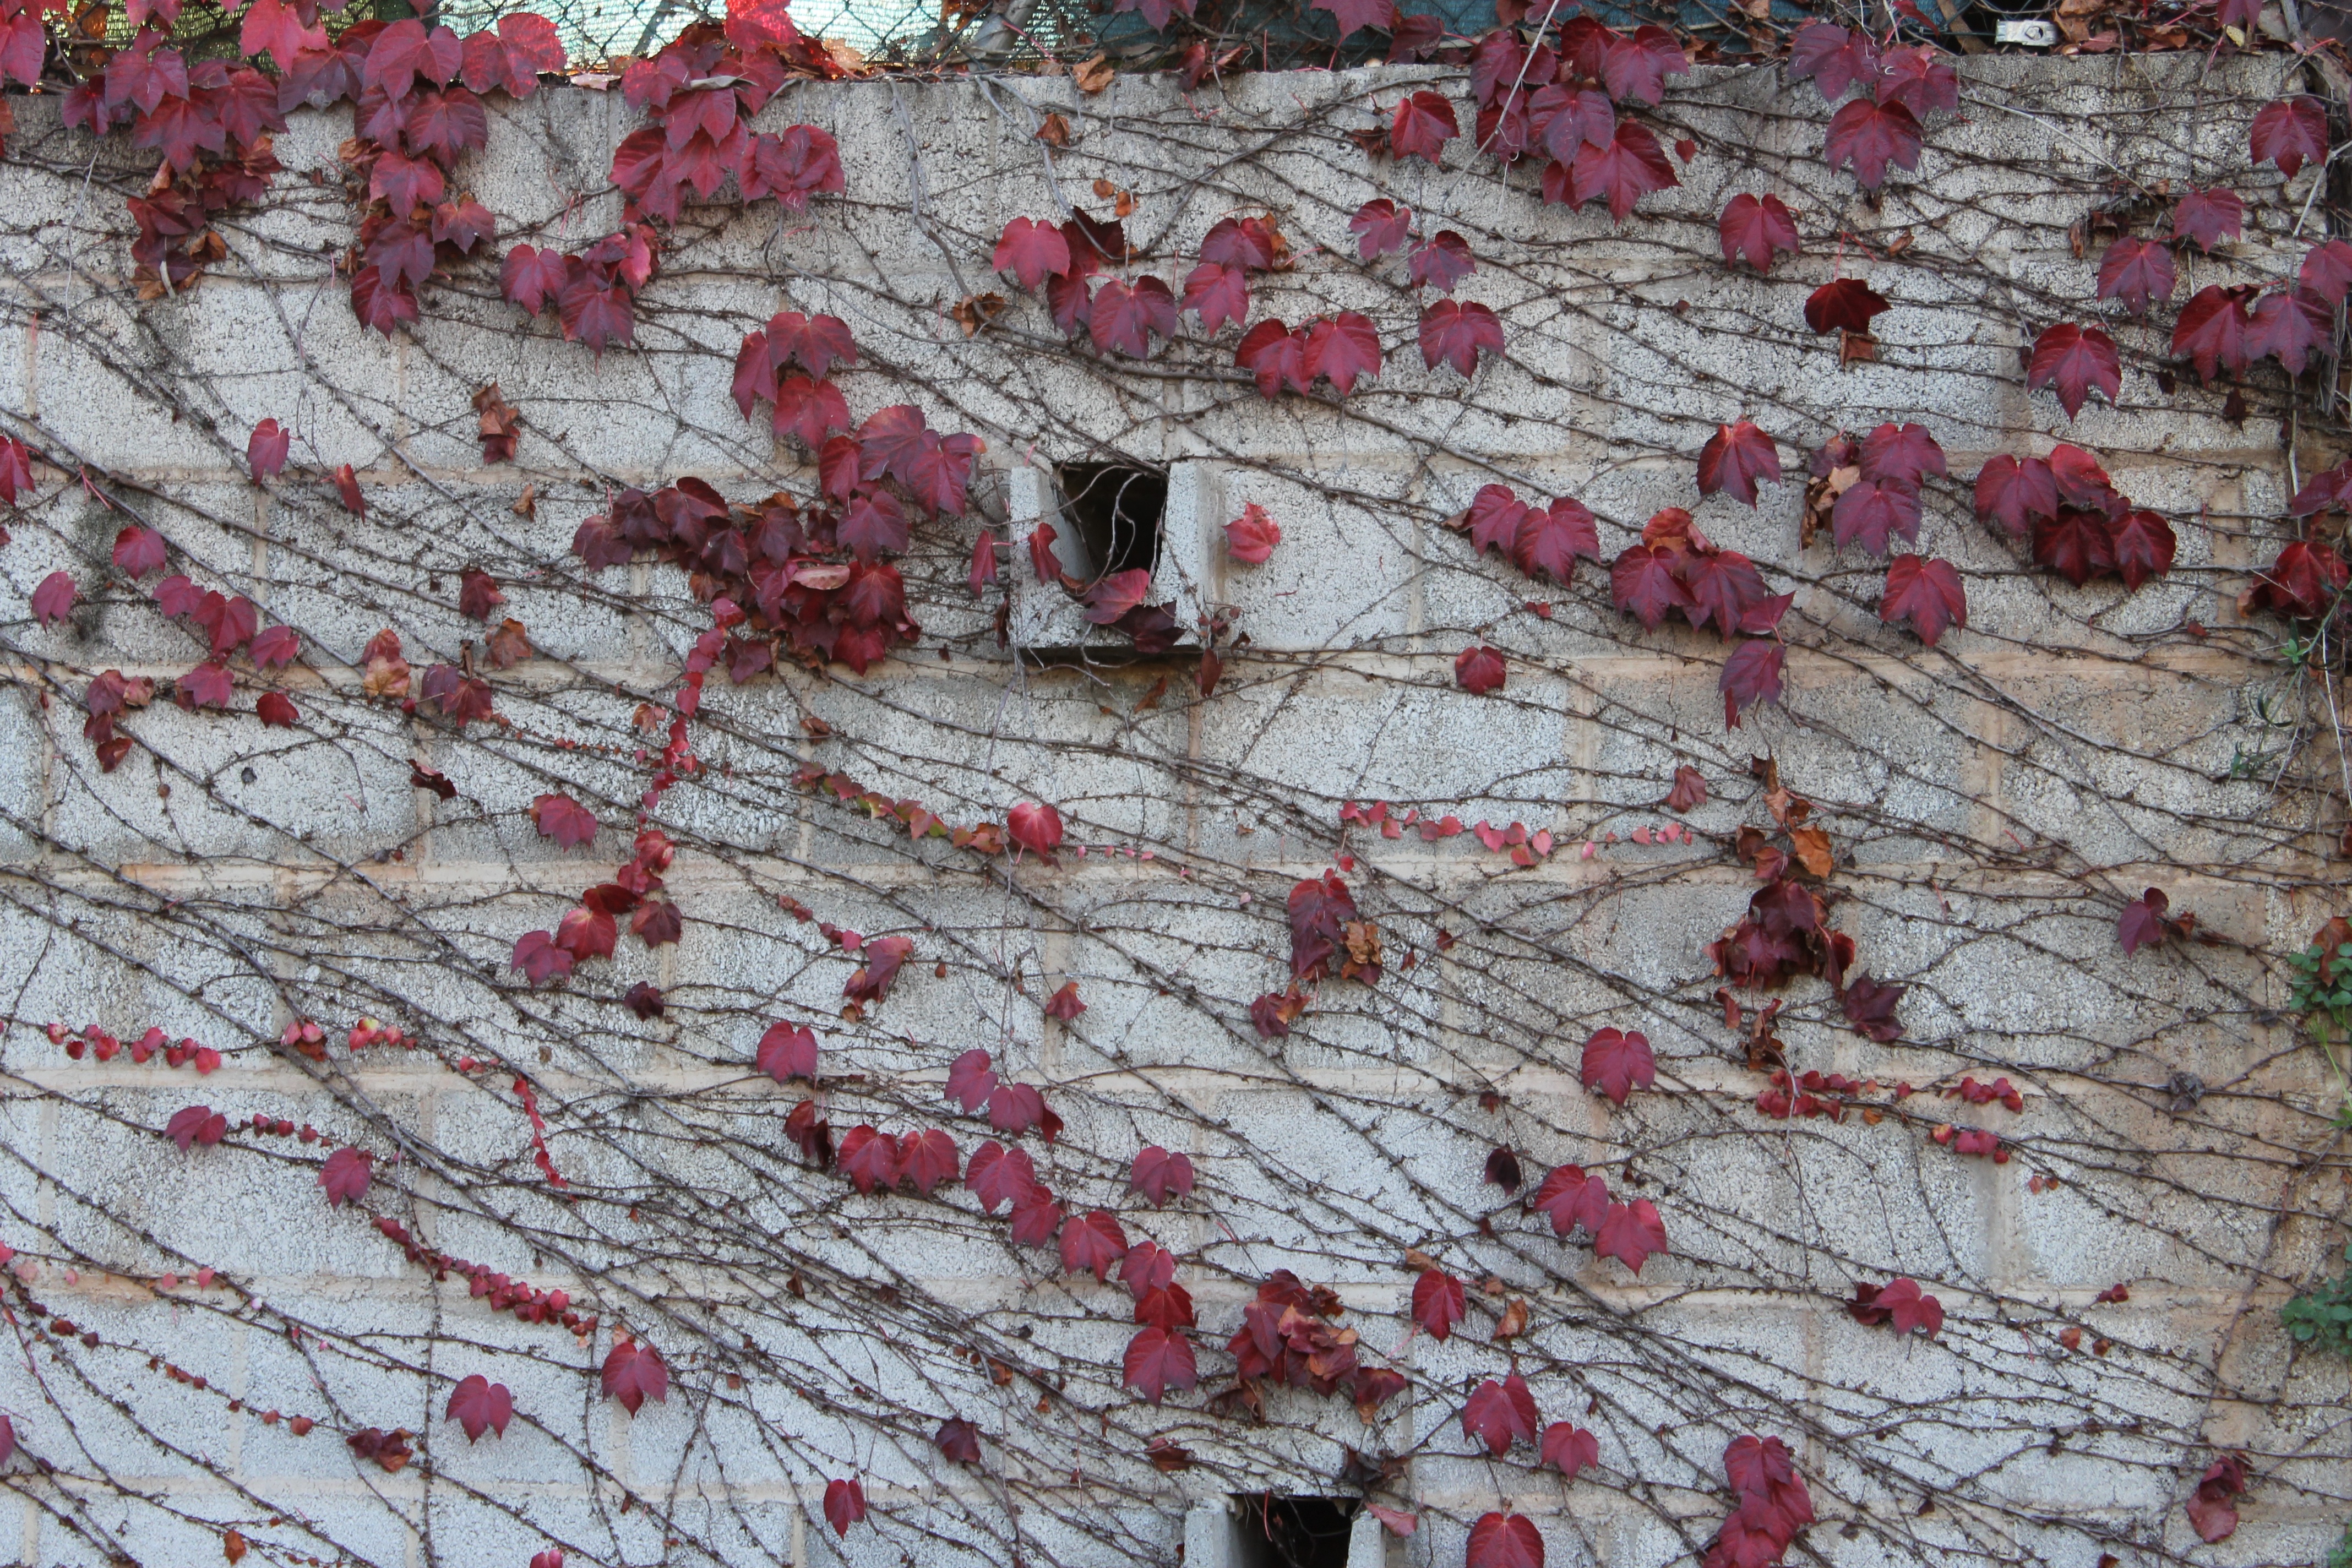
branch, plant, leaf, flower, red, material, art, flooring